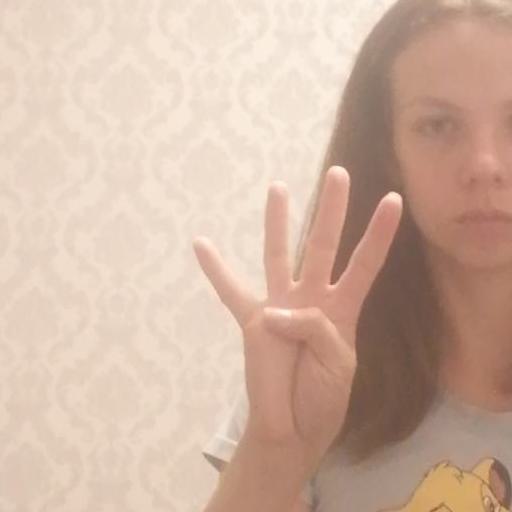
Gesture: four